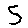
Label: 5